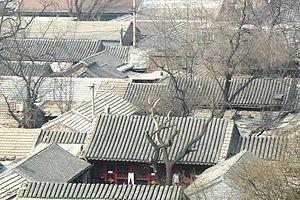
Siheyuan est le nom donné aux maisons traditionnelles chinoises à cour intérieure.